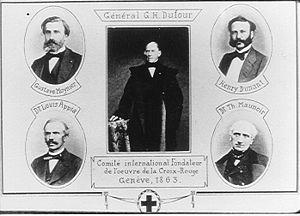
L'histoire écrite de la Suisse commence avec Jules César dans ses Commentaires sur la Guerre des Gaules. Les Grandes invasions esquissent les frontières linguistiques du pays et provoquent des alliances entre petits États au Moyen Âge, entre 1291 et 1332, pour former la Confédération des III cantons, la première étape de formation de la Confédération suisse. Puis la Confédération des VIII cantons se constitue par des pactes d'alliances défensives successives jusqu'en 1481. Pendant les siècles suivants, la Confédération des XIII cantons va se construire progressivement et acquérir une reconnaissance internationale définitive en 1648. Découpée et réorganisée en République helvétique durant son occupation par la France révolutionnaire, la Suisse obtient en 1803 de Bonaparte un statut fédéral. La Suisse devient alors la Confédération des vingt-deux cantons avant de regagner sa pleine souveraineté en 1815. Elle affronte ensuite une guerre civile et religieuse de laquelle émerge l'État fédéral de 1848. Tenante d'une politique de neutralité, la Suisse traverse les épreuves du XXᵉ siècle sans connaître la guerre.
La Société genevoise d’utilité publique a été fondée en janvier 1828 à la suite d’une invitation de la Société suisse d’utilité publique, créée le 15 mai 1810, à Zurich. Elle s’attache dès lors aux questions d’intérêt public à Genève, aussi bien sur le plan spirituel que matériel.
Henry Dunant, parfois orthographié Henri Dunant, baptisé sous le prénom de Jean-Henri le 8 mai 1828 à Genève et mort le 30 octobre 1910 à Heiden, est un homme d'affaires humaniste suisse, considéré comme le fondateur du mouvement de la Croix-Rouge internationale. Chrétien protestant, il est naturalisé français en avril 1859.